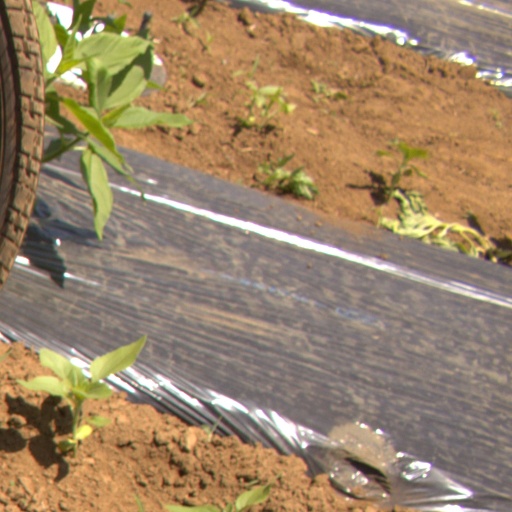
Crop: Jerusalem artichoke